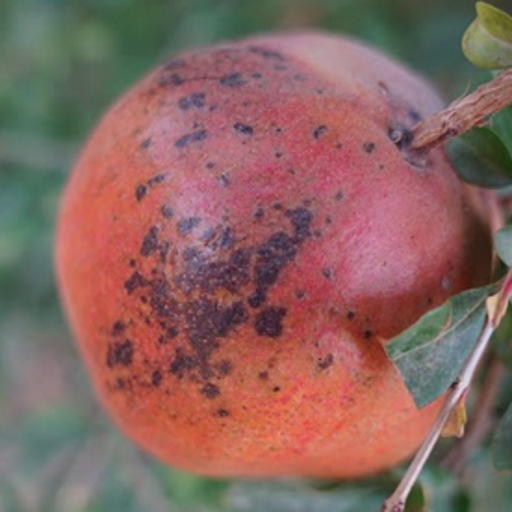
Label: Sunburn